MexZombies

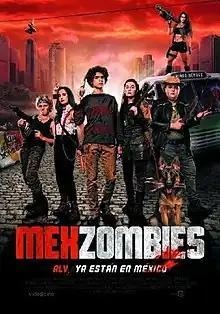
Film Poster

MexZombies is a 2022 Mexican thriller comedy horror film directed by Chava Cartas and written by Luis Gamboa & Santiago Limón. Starring Iñaki Godoy, Marcelo Barceló, Roberta Damián, Luciana Vale, Vincent Webb, Daniel Tovar and Bárbara de Regil. It was commercially released on October 26, 2022 on Vix+.